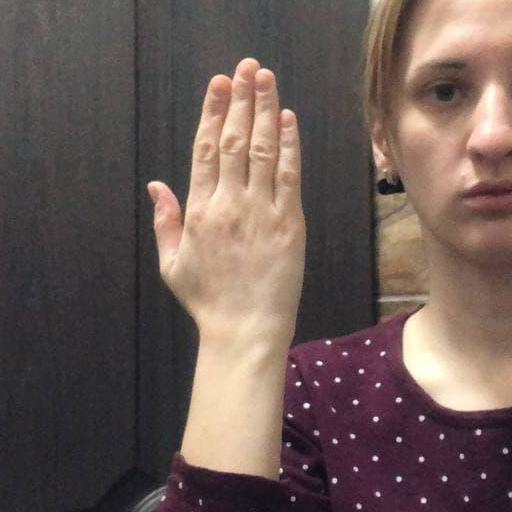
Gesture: stop_inverted